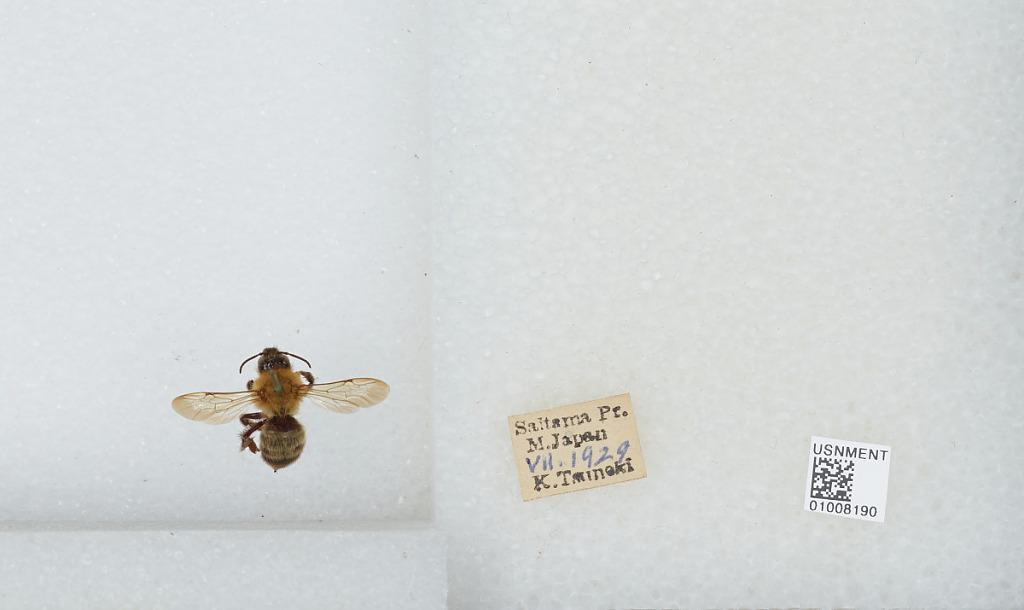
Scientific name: Bombus (Diversobombus) diversus Smith
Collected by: K. Tsuneki
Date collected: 1929-7-
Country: Japan
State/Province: Saitama
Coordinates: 35.95, 139.55